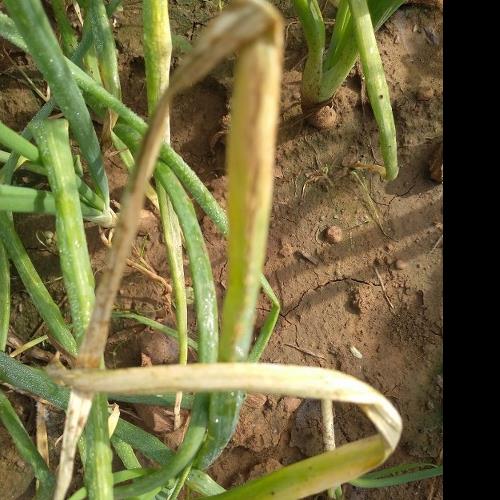
Crop: Onion
Condition: fusarium-d